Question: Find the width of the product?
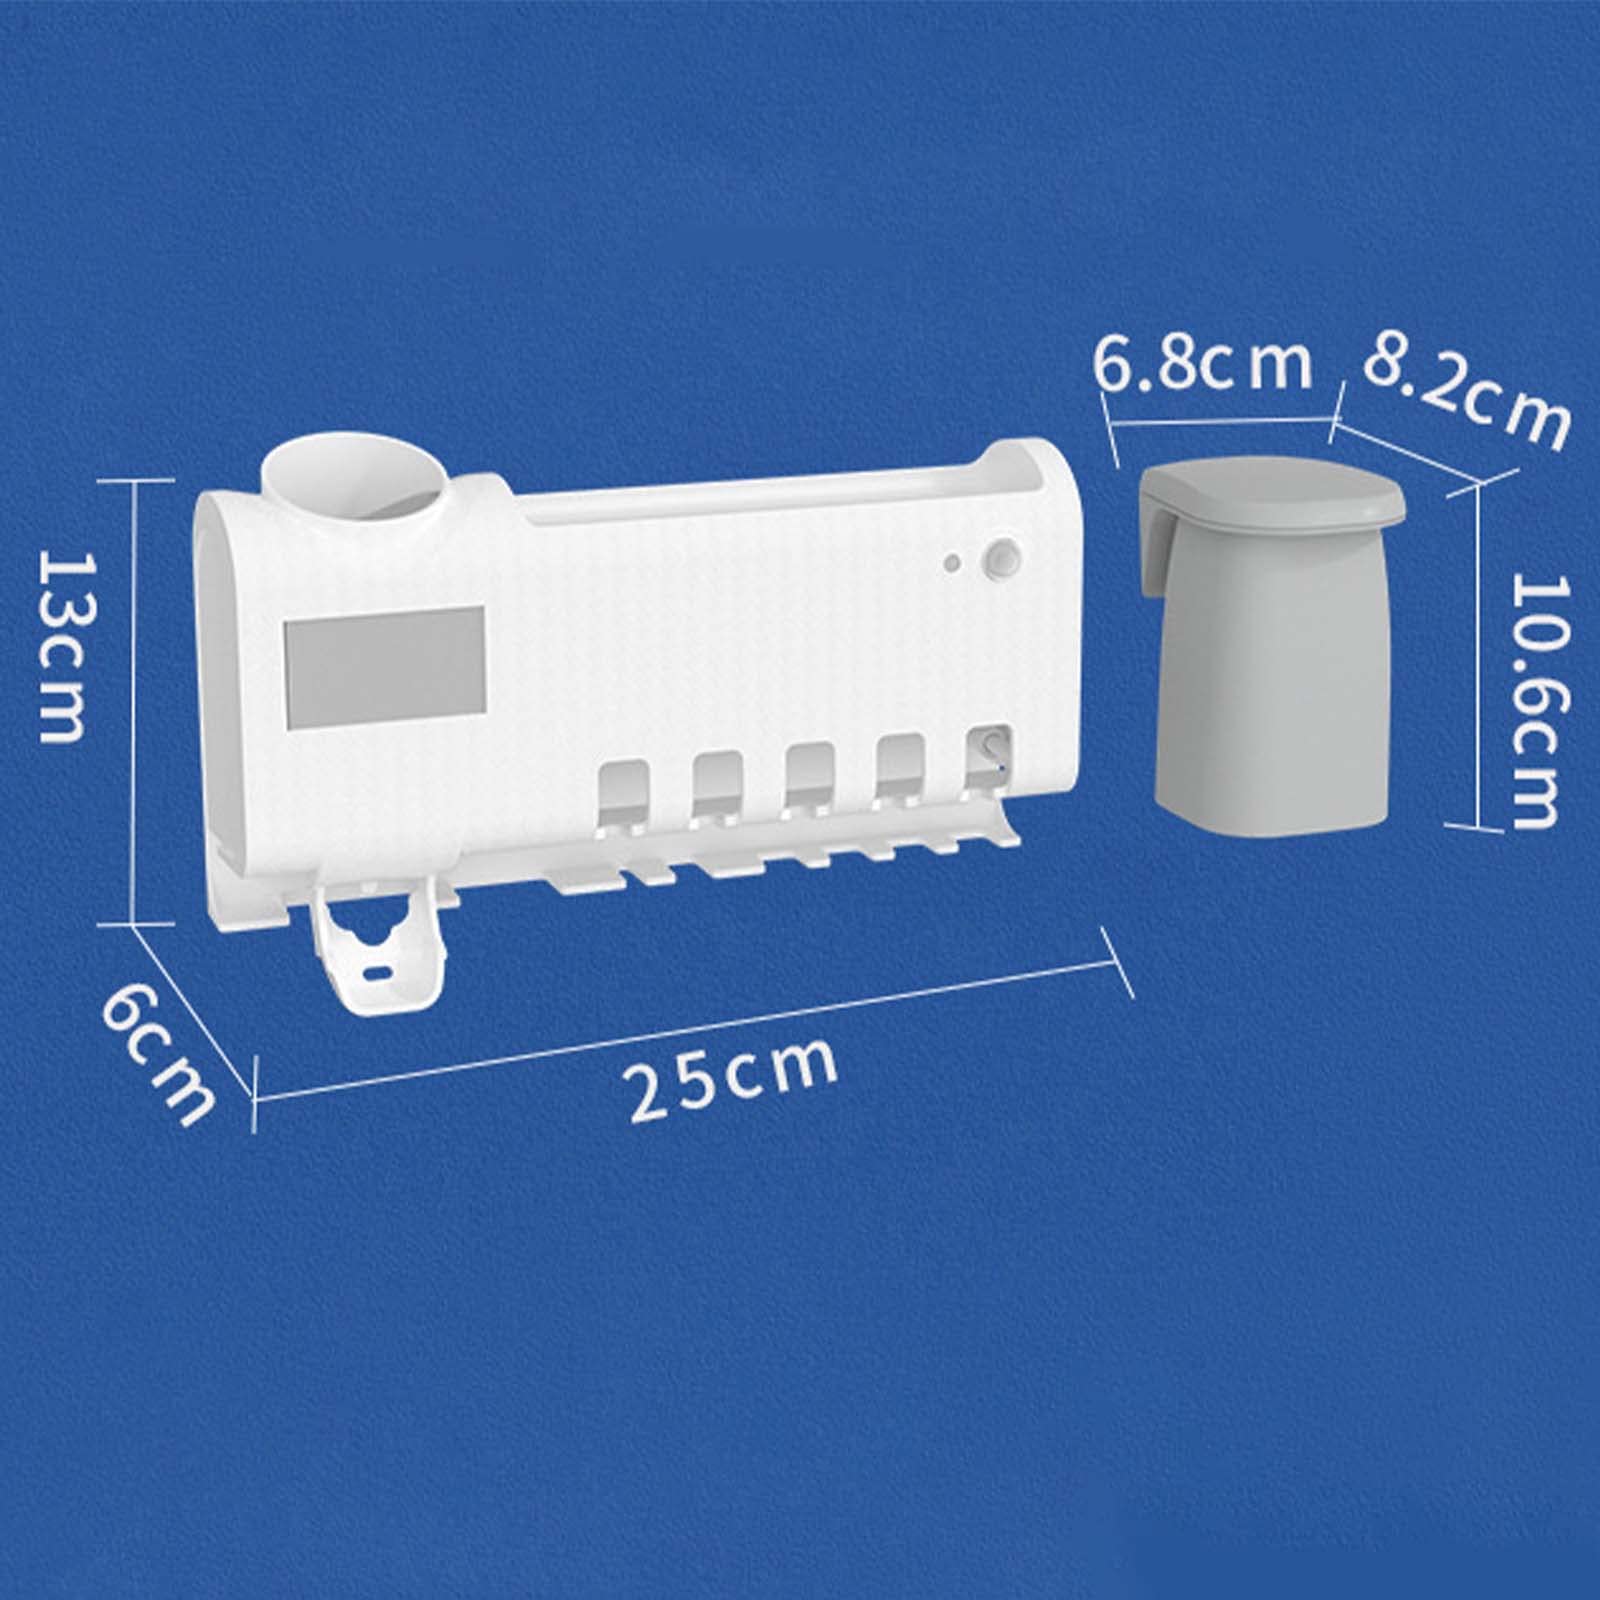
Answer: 6.0 centimetre